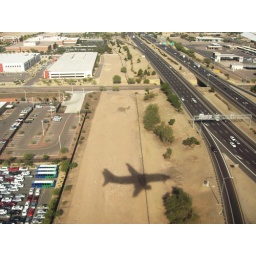
Shadow of my plane about to cross over I-10 as we approach the runway at Sky Harbor airport